Dance in China

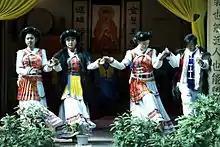
Folk dance from a minority group in China

The lion dance has been suggested to have been introduced from outside China as the lion is not native to China. Suggested origins of the dance include India and Persia, although some have also proposed a native Chinese origin. A detailed description of a lion dance appeared during the Tang dynasty and it was then recognized as a foreign import, but the dance may have existed in China as early as the third century AD. During the Northern and Southern dynasties, it had association with Buddhism. A version of lion dance resembling the modern lion dance was described by Tang poet Bai Juyi in his poem "Western Liang Arts" (西凉伎), where the dancers wear a lion costume made of a wooden head, a silk tail and furry body, with eyes gilded with gold and teeth plated with silver, and ears that move. There are two main forms of Chinese Lion Dance: the Northern Lion and Southern Lion. A form of the Lion Dance is also found in Tibet, where it is called the Snow Lion Dance.